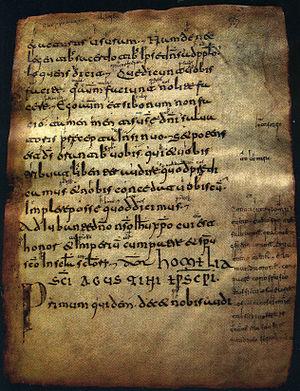
Les Glosas Emilianenses sont de petites annotations manuscrites, réalisées en diverses langues, écrites entre les lignes ou dans les marges de certains passages du codex latin Aemilianensis 60, à la fin du Xᵉ ou plus probablement au début du XIᵉ siècle. L'intention du moine copiste était probablement d'éclaircir le sens de certains passages du texte latin. L'importance philologique de ces gloses, qui ne furent remarquées qu'au XXᵉ siècle, provient de ce qu'elles contiennent l'une des premières traces écrites d'un dialecte roman hispanique, en l'occurrence la langue que parlaient alors les gens de la région. Ces gloses, dont une centaine sur plus d'un millier sont écrites en langue romane, en comprennent de plus deux qui sont écrites en basque, et en constituent de même l'une des premières traces écrites connues, hors épigraphie.
L'espagnol est une langue romane apparue autour des VIIIᵉ siècle et IXᵉ siècle et issue du latin vulgaire parlé dans la région cantabrique après le déclin de l'Empire romain.
Une glose est un commentaire linguistique ajouté dans les marges ou entre les lignes d'un texte ou d'un livre, pour expliquer un mot étranger ou dialectal, un terme rare.
Un marginalium, plur. marginalia, est une note manuscrite, un dessin ou un signe tracé en marge d'un texte par le lecteur désireux d'apporter un complément d'informations, une pensée, une opinion, un enseignement au document. La marge devient alors un lieu que l'annotateur peut investir.